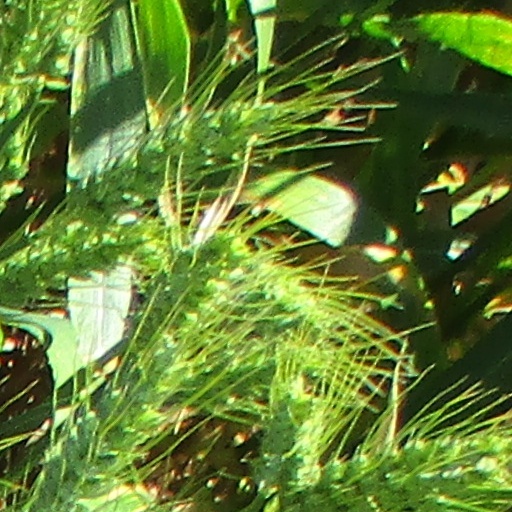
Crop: wheat